Lochearnhead railway station

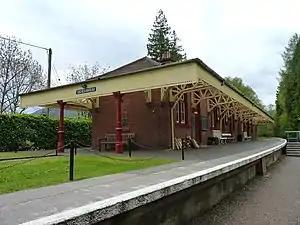
The former Lochearnhead station, now a Scout activity centre

Lochearnhead is a former railway station in the village of Lochearnhead in Perthshire. It opened in 1904 as part of the Comrie, St Fillans & Lochearnhead Railway, but closed in 1951. Since 1962, the station has been used as a Scout centre for youth adventurous activities.